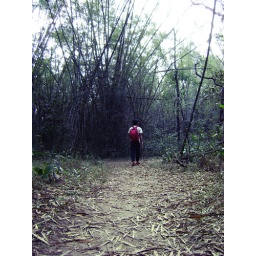
lost in Kurva island, a chain of many islands totaling 900+ acres carved my a river in midst of mighty mountains